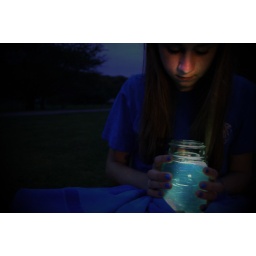
"Two lost souls swimming in a fish bowl"